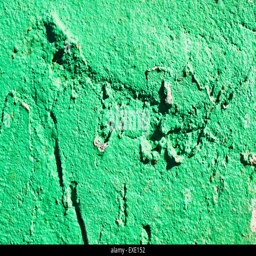
person painted concrete surface as a background